The Last Temptation of Homer

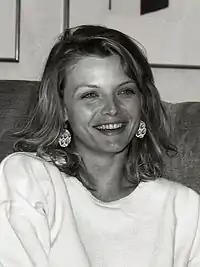
Michelle Pfeiffer guest starred in the episode as the voice of Mindy Simmons. Mirkin praised her performance as being "great".

Michelle Pfeiffer voiced Mindy Simmons. All the writers showed up at the recording studio in West Los Angeles, Los Angeles, California to see her record her lines. When Pfeiffer entered the room with her daughter, Pfeiffer was "mobbed" by the energy of the writers and directors, who were excited to see her. Mirkin, who directed Pfeiffer in the studio, was nervous because he thought she was a beautiful woman who was on a "completely different level" than the other actors and actresses he had directed on the show. Pfeiffer was also nervous because she had never voiced an animated character. Mirkin told her: "You're gonna love this more than anything you have ever done because it's calm and pleasant, and we have so much time to play and experiment." This helped her calm down and by the end of the session, she was "really relaxed" and they had a "fantastic" time.